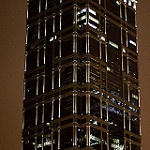
Scene: Outdoor